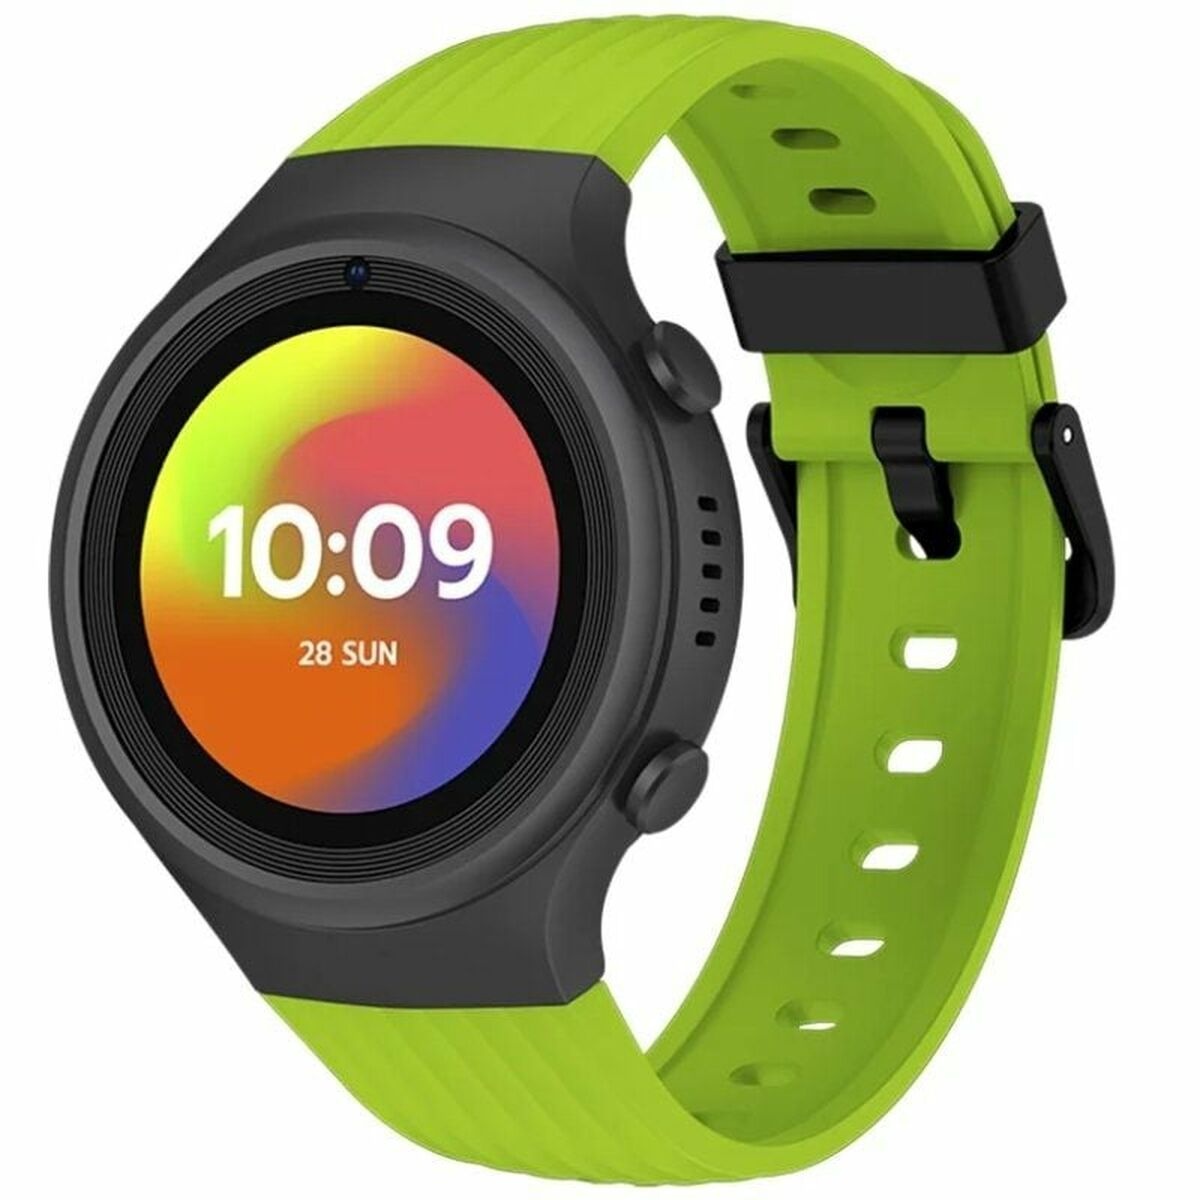
GPS locator SPC 9643VF
Brand: SPC
If you are looking for new market trending items, we present the GPS locator SPC 9643VF ! General Product Safety Regulations information: SPC Smart Home Parque Tecnológico de Álava, Calle Leonardo Da Vinci, 14, Miñano, Spain, 01510 01510 - Miñano +34945002038 info@spc-smart.com https://www.spc.es
Category: Electronics > GPS Tracking Devices